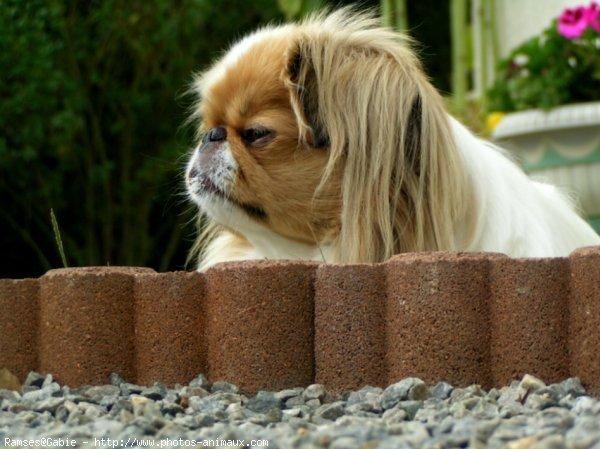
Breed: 249-n000106-Japanese_spaniel